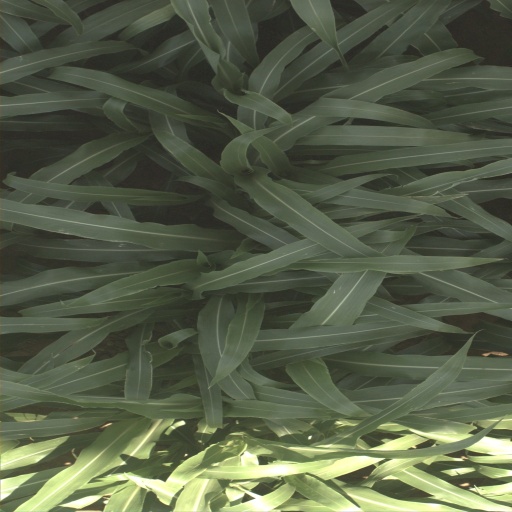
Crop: sorghum